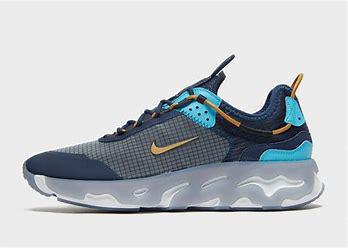
Brand: Nike
Model: React Live